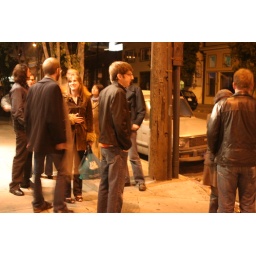
Waiting for the last quart of that $300 bottle of whisky to sink in